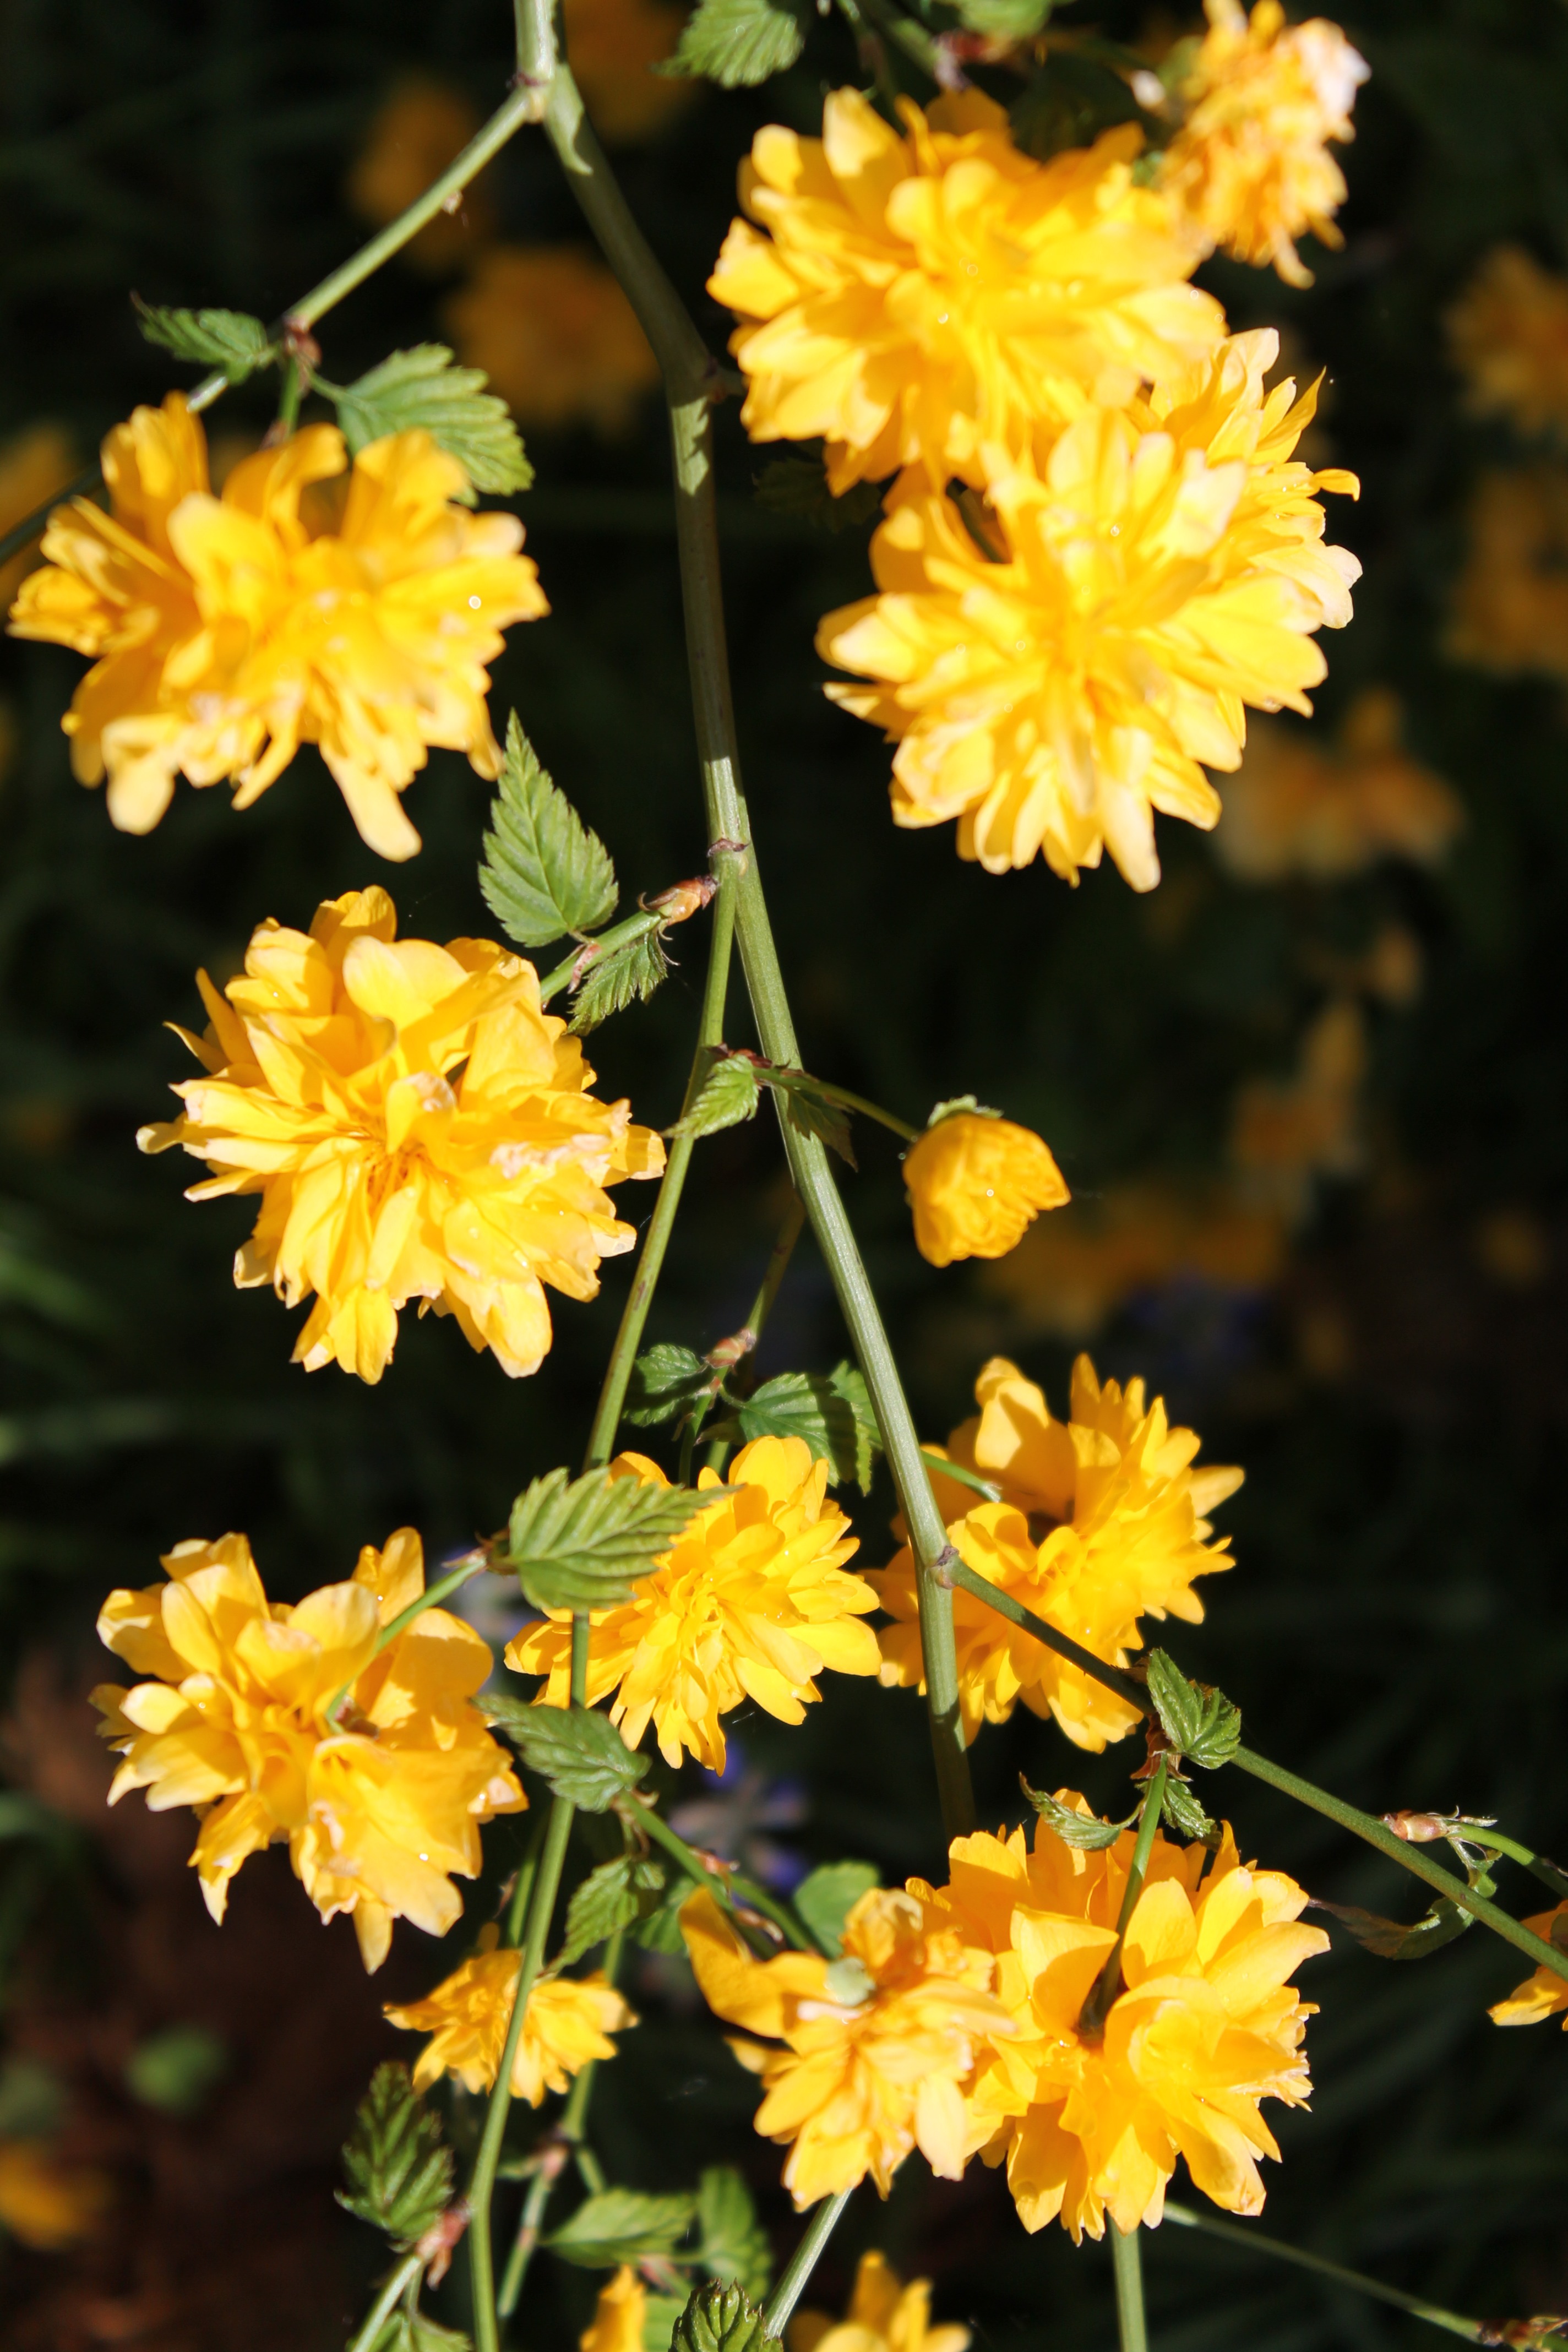
tree, blossom, plant, leaf, flower, spring, autumn, botany, yellow, flora, wildflower, shrub, spring flowers, hypericum, macro photography, flowering plant, hypericaceae, woody plant, land plant